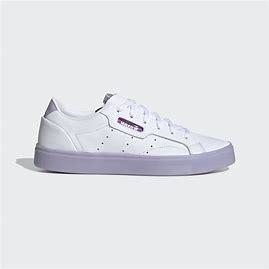
Brand: Adidas
Model: Sleek